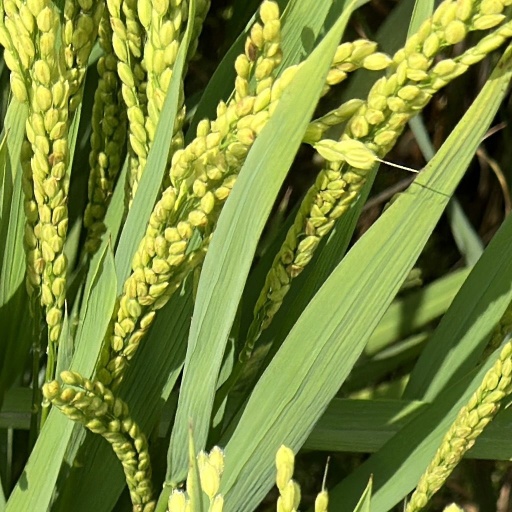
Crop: rice